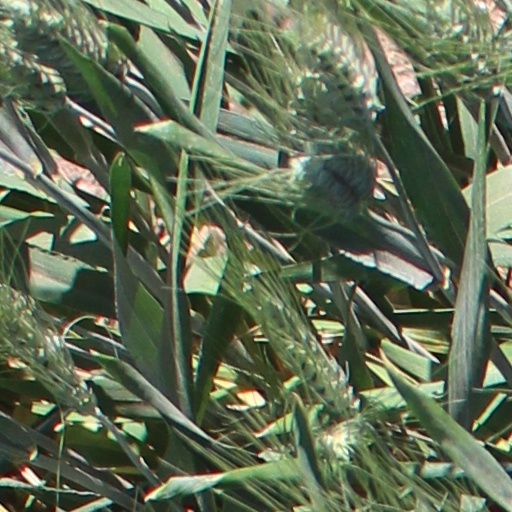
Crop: wheat